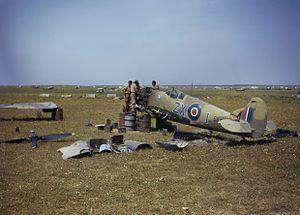
Le Polish Fighting Team appelé également le Cirque de Skalski est une unité chasse composée des pilotes polonais ayant combattu au sein de la Royal Air Force en Afrique du Nord en 1943.